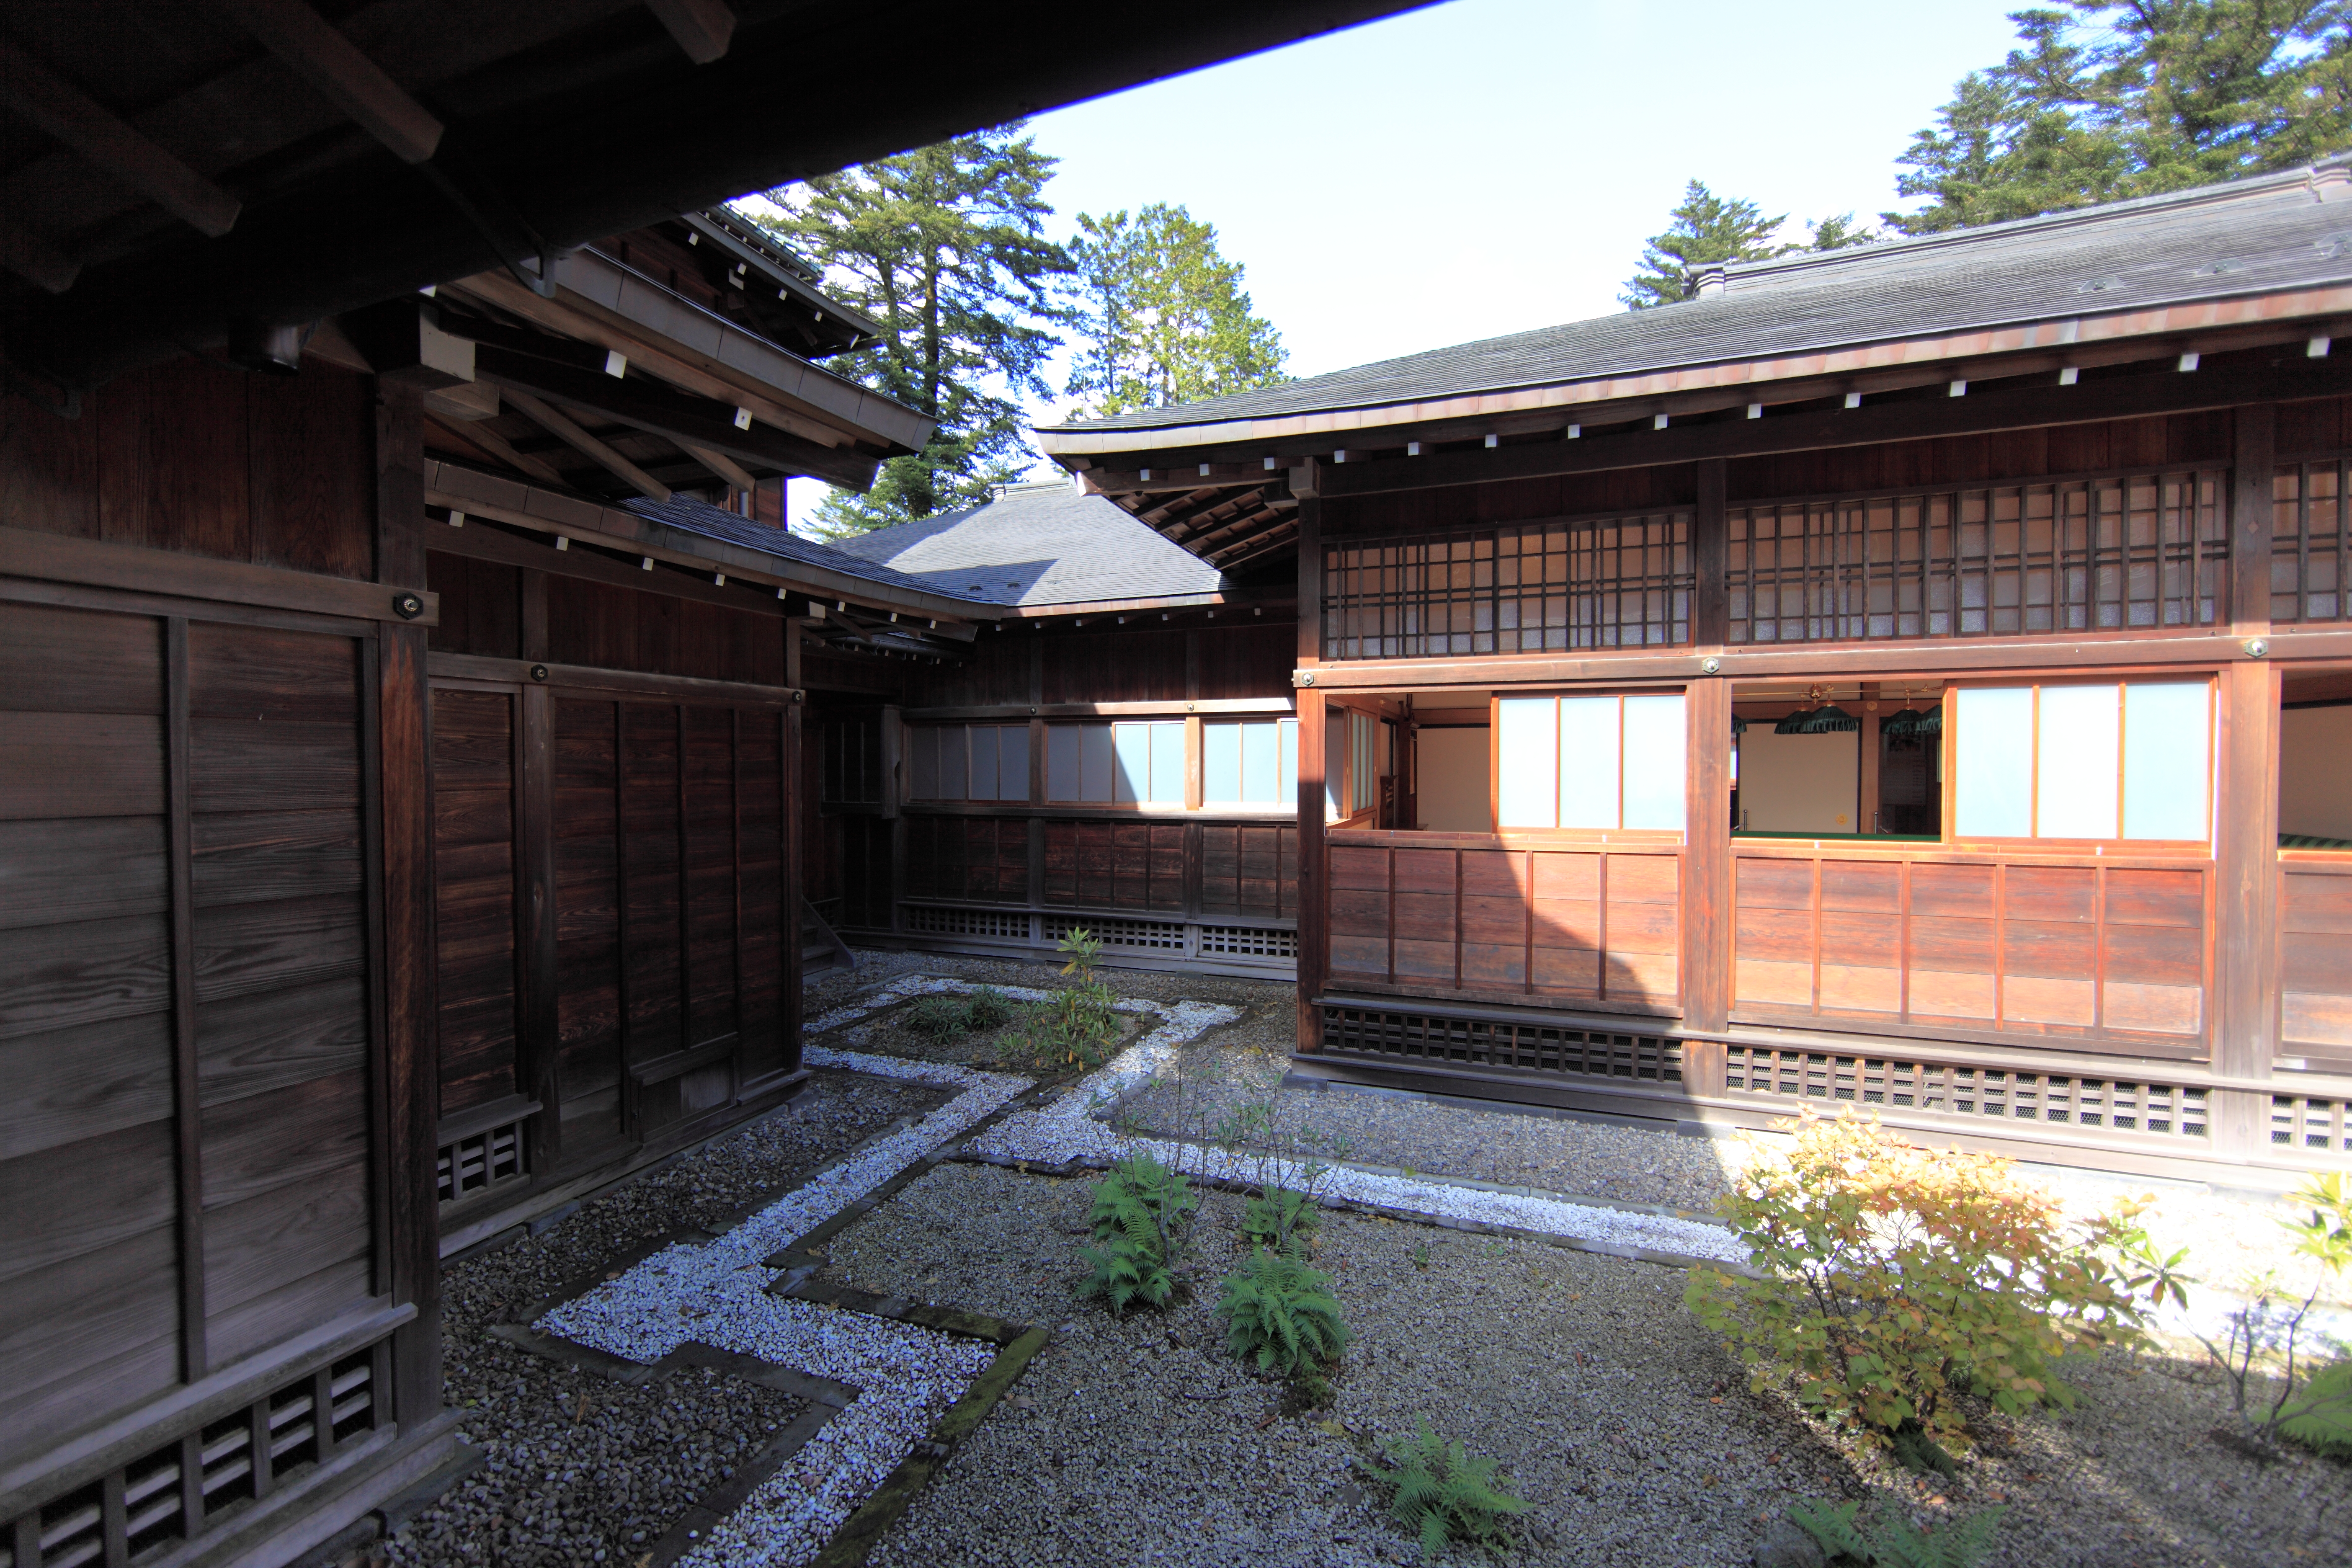
villa, mansion, house, home, high, facade, property, courtyard, tochigi, 5d, hires, imperial, estate, markii, hi, res, resolution, nikkoh, tamozawagoyoutei, tamosawagoyoutei, real estate